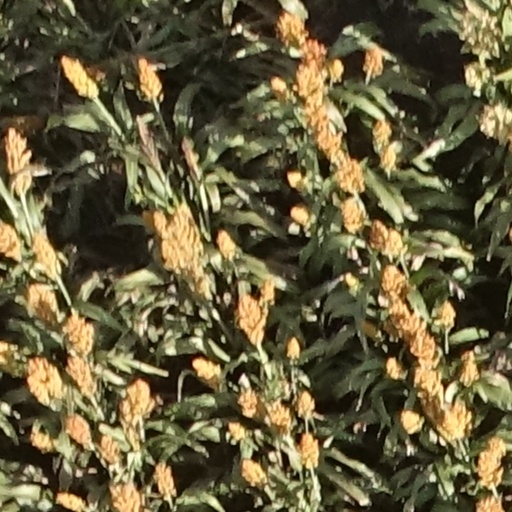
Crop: sorghum